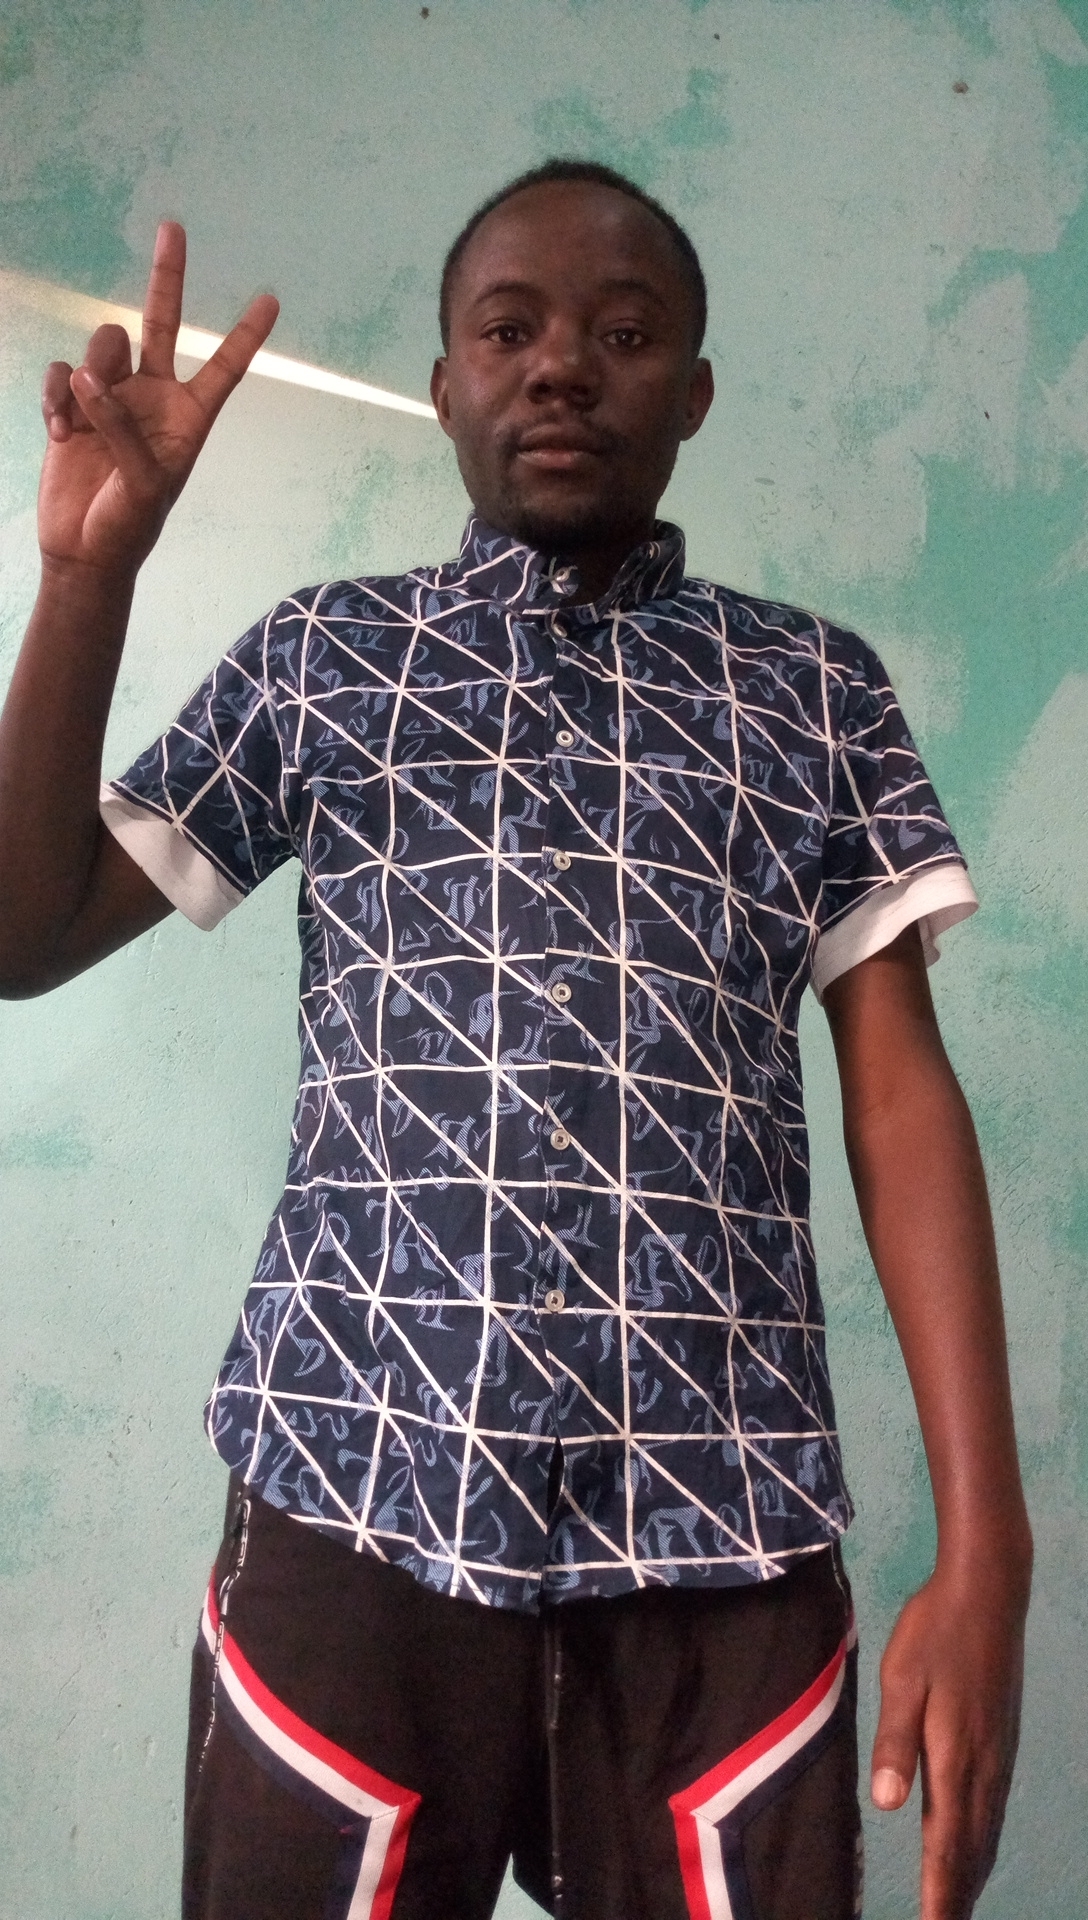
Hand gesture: peace